Bishop's University

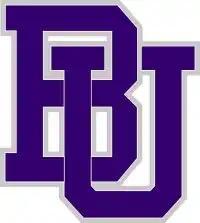
Bishop's athletics logo

The Nicolls Building is named in honour of the Reverend Jasper Hume Nicolls. An observatory is located on the roof of the Nicolls building. The observatory houses a Schmidt-Cassegrain telescope and is also open to the public.